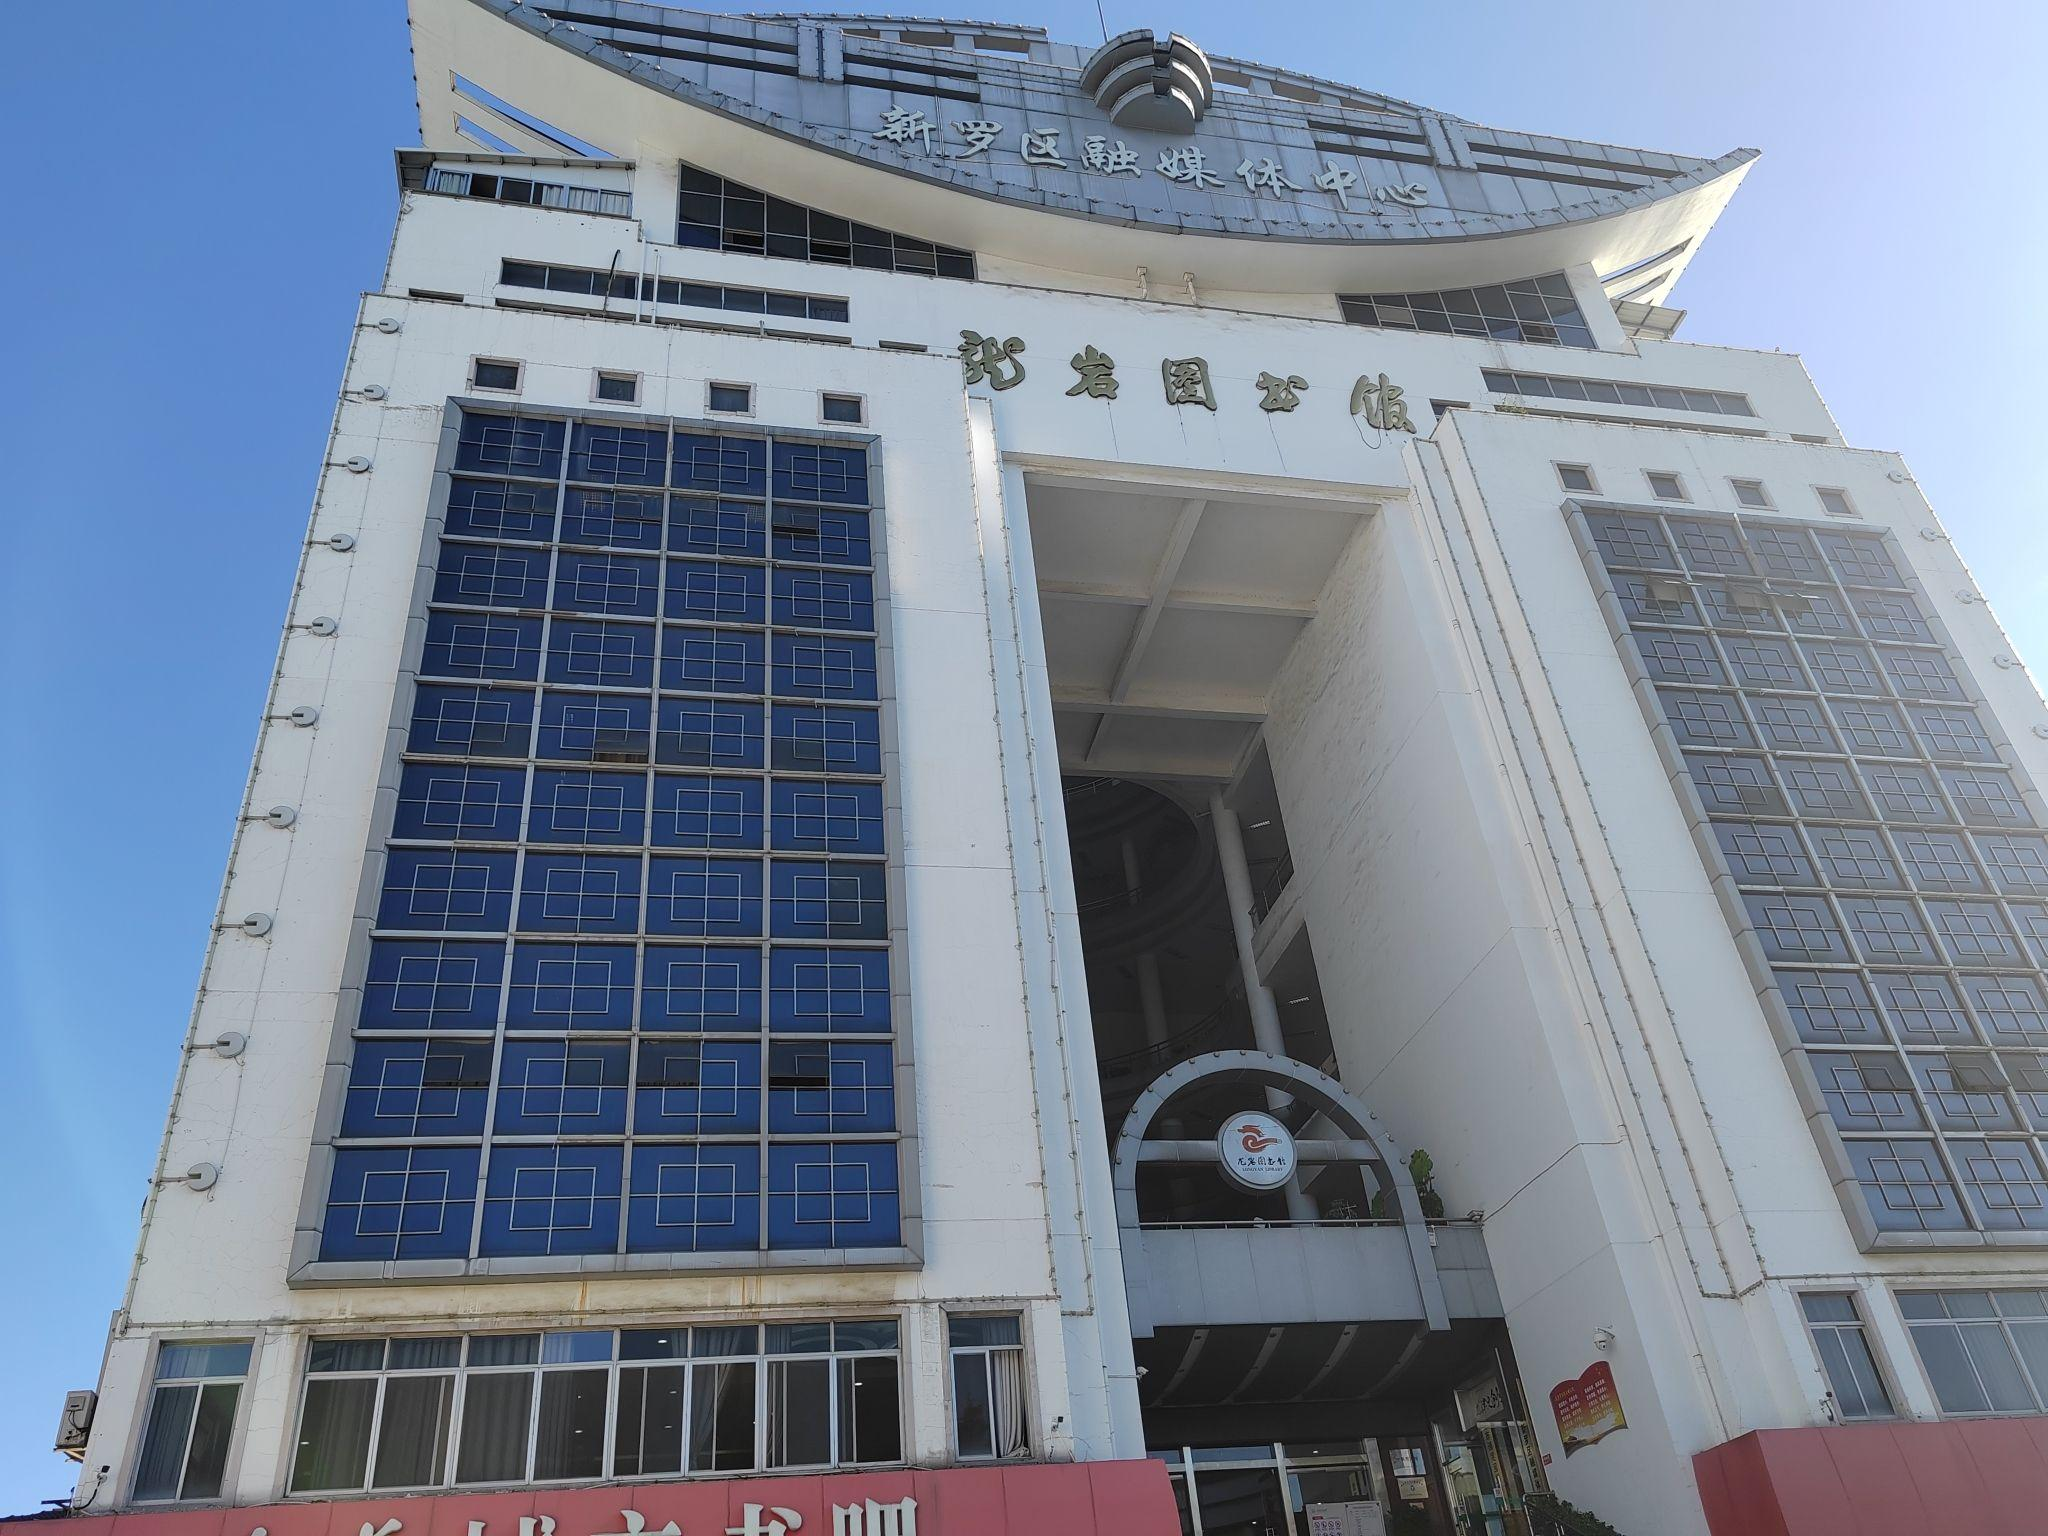
地标名称：龙岩图书馆
所在城市：龙岩市·新罗区